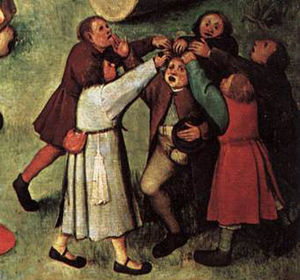
Børnelege (Bruegel) / Detaljeudsnit af maleriet
Børnelege er et maleri af den flamske renæssancekunstner Pieter Bruegel den ældre fra 1560. Det illustrerer 91 forskellige børnelege. Børnelege hænger i Kunsthistorisches Museum i Wien.